Kolosh Glacier

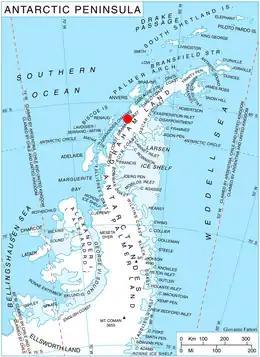
Location of Magnier Peninsula on Graham Coast, Antarctic Peninsula.

Kolosh Glacier is a 6.7 km long and 3.6 km wide glacier on Magnier Peninsula, Graham Coast on the west side of Antarctic Peninsula, situated south of Nesla Glacier. It drains the west slopes of Lisiya Ridge north of Mount Bigo, and flows northwestwards into Bigo Bay next south of the terminus of Nesla Glacier.